Mega Station (Hyōgo)

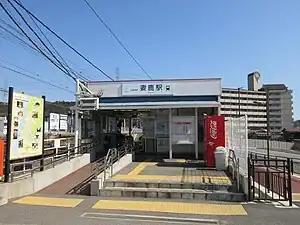
Mega Station, March 2018

is a passenger railway station located in the city of Himeji, Hyōgo Prefecture, Japan, operated by the private Sanyo Electric Railway.